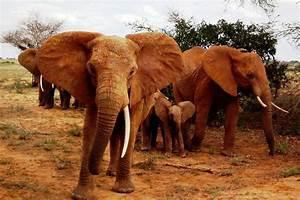
elephant